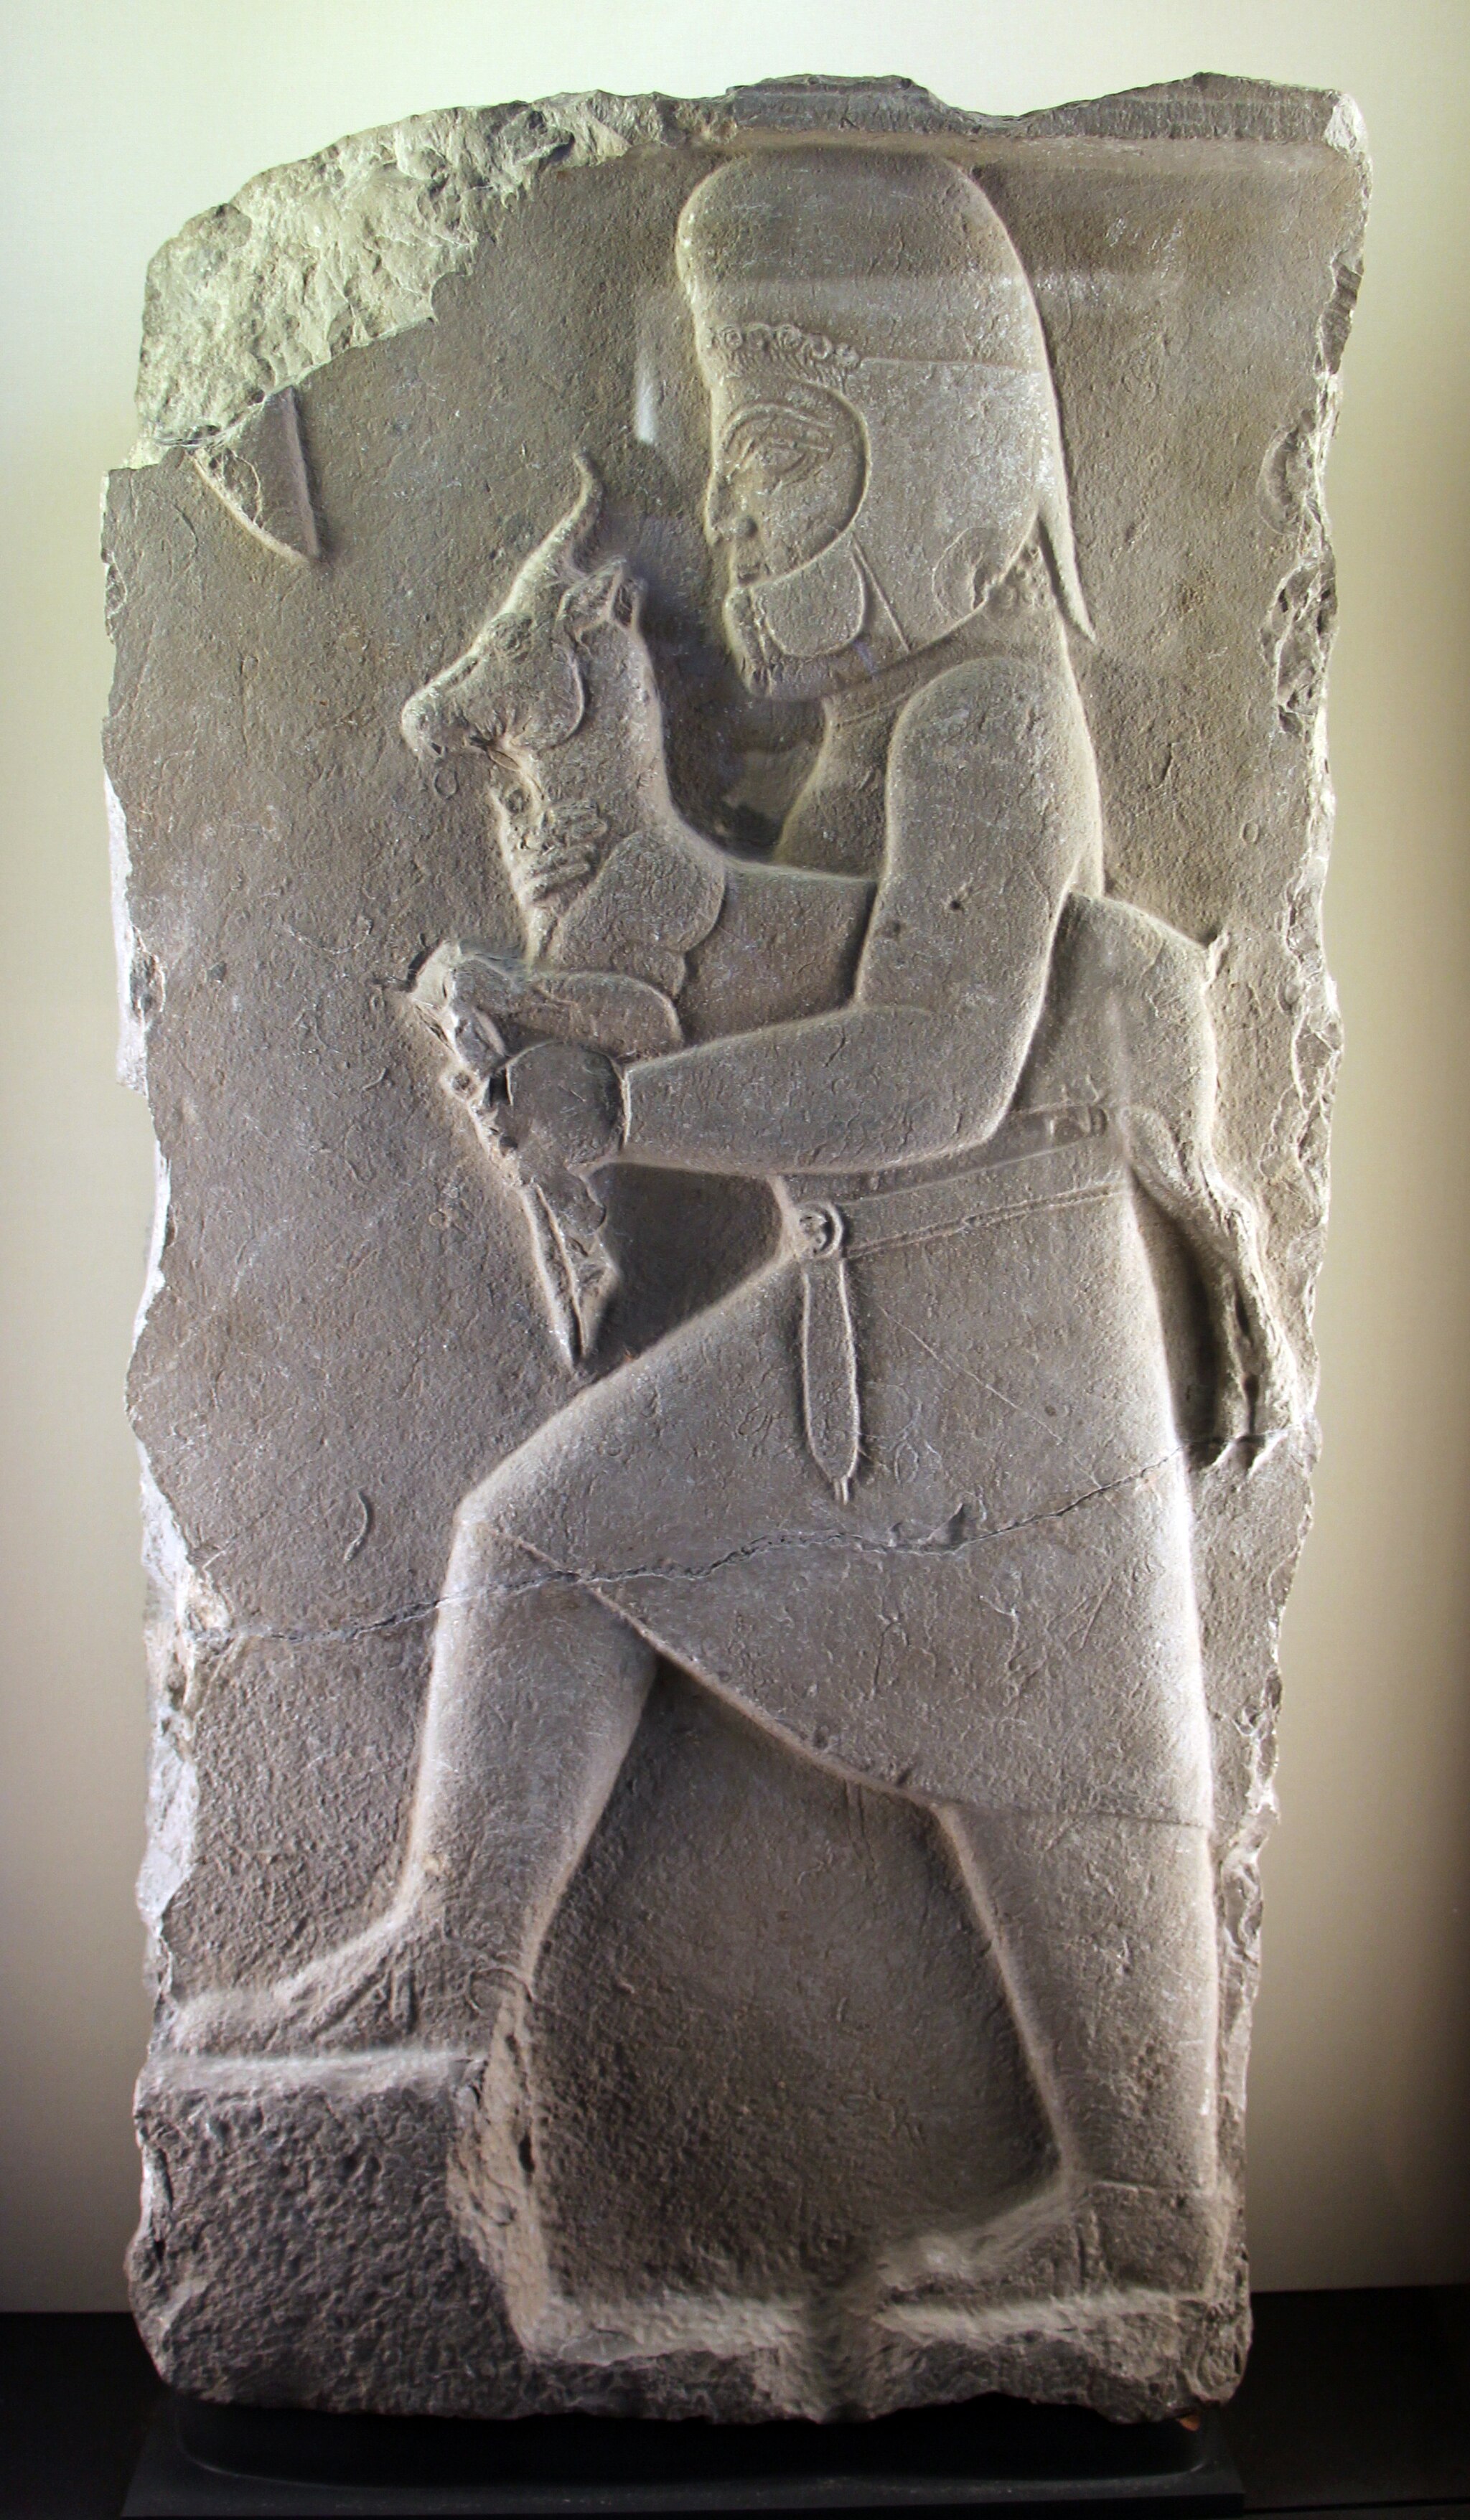
Title: Epoca achmenide, offerente di un capretto su una scala, V sec. ac
Description: Epoca achmenide, offerente di un capretto su una scala, V sec. ac..JPG
Date: 2013-12-03 16:08:32
Categories: GFDL, Near Eastern Antiquities in the Louvre - Room 307, License migration redundant, Self-published work, Photographs by User:Sailko, All media supported by Wikimedia CH, Images by Sailko - Supported by Wikimedia CH, Photographs of antiquities by User:Sailko - Sculptures, Reliefs of gift-bearing delegations in Persepolis